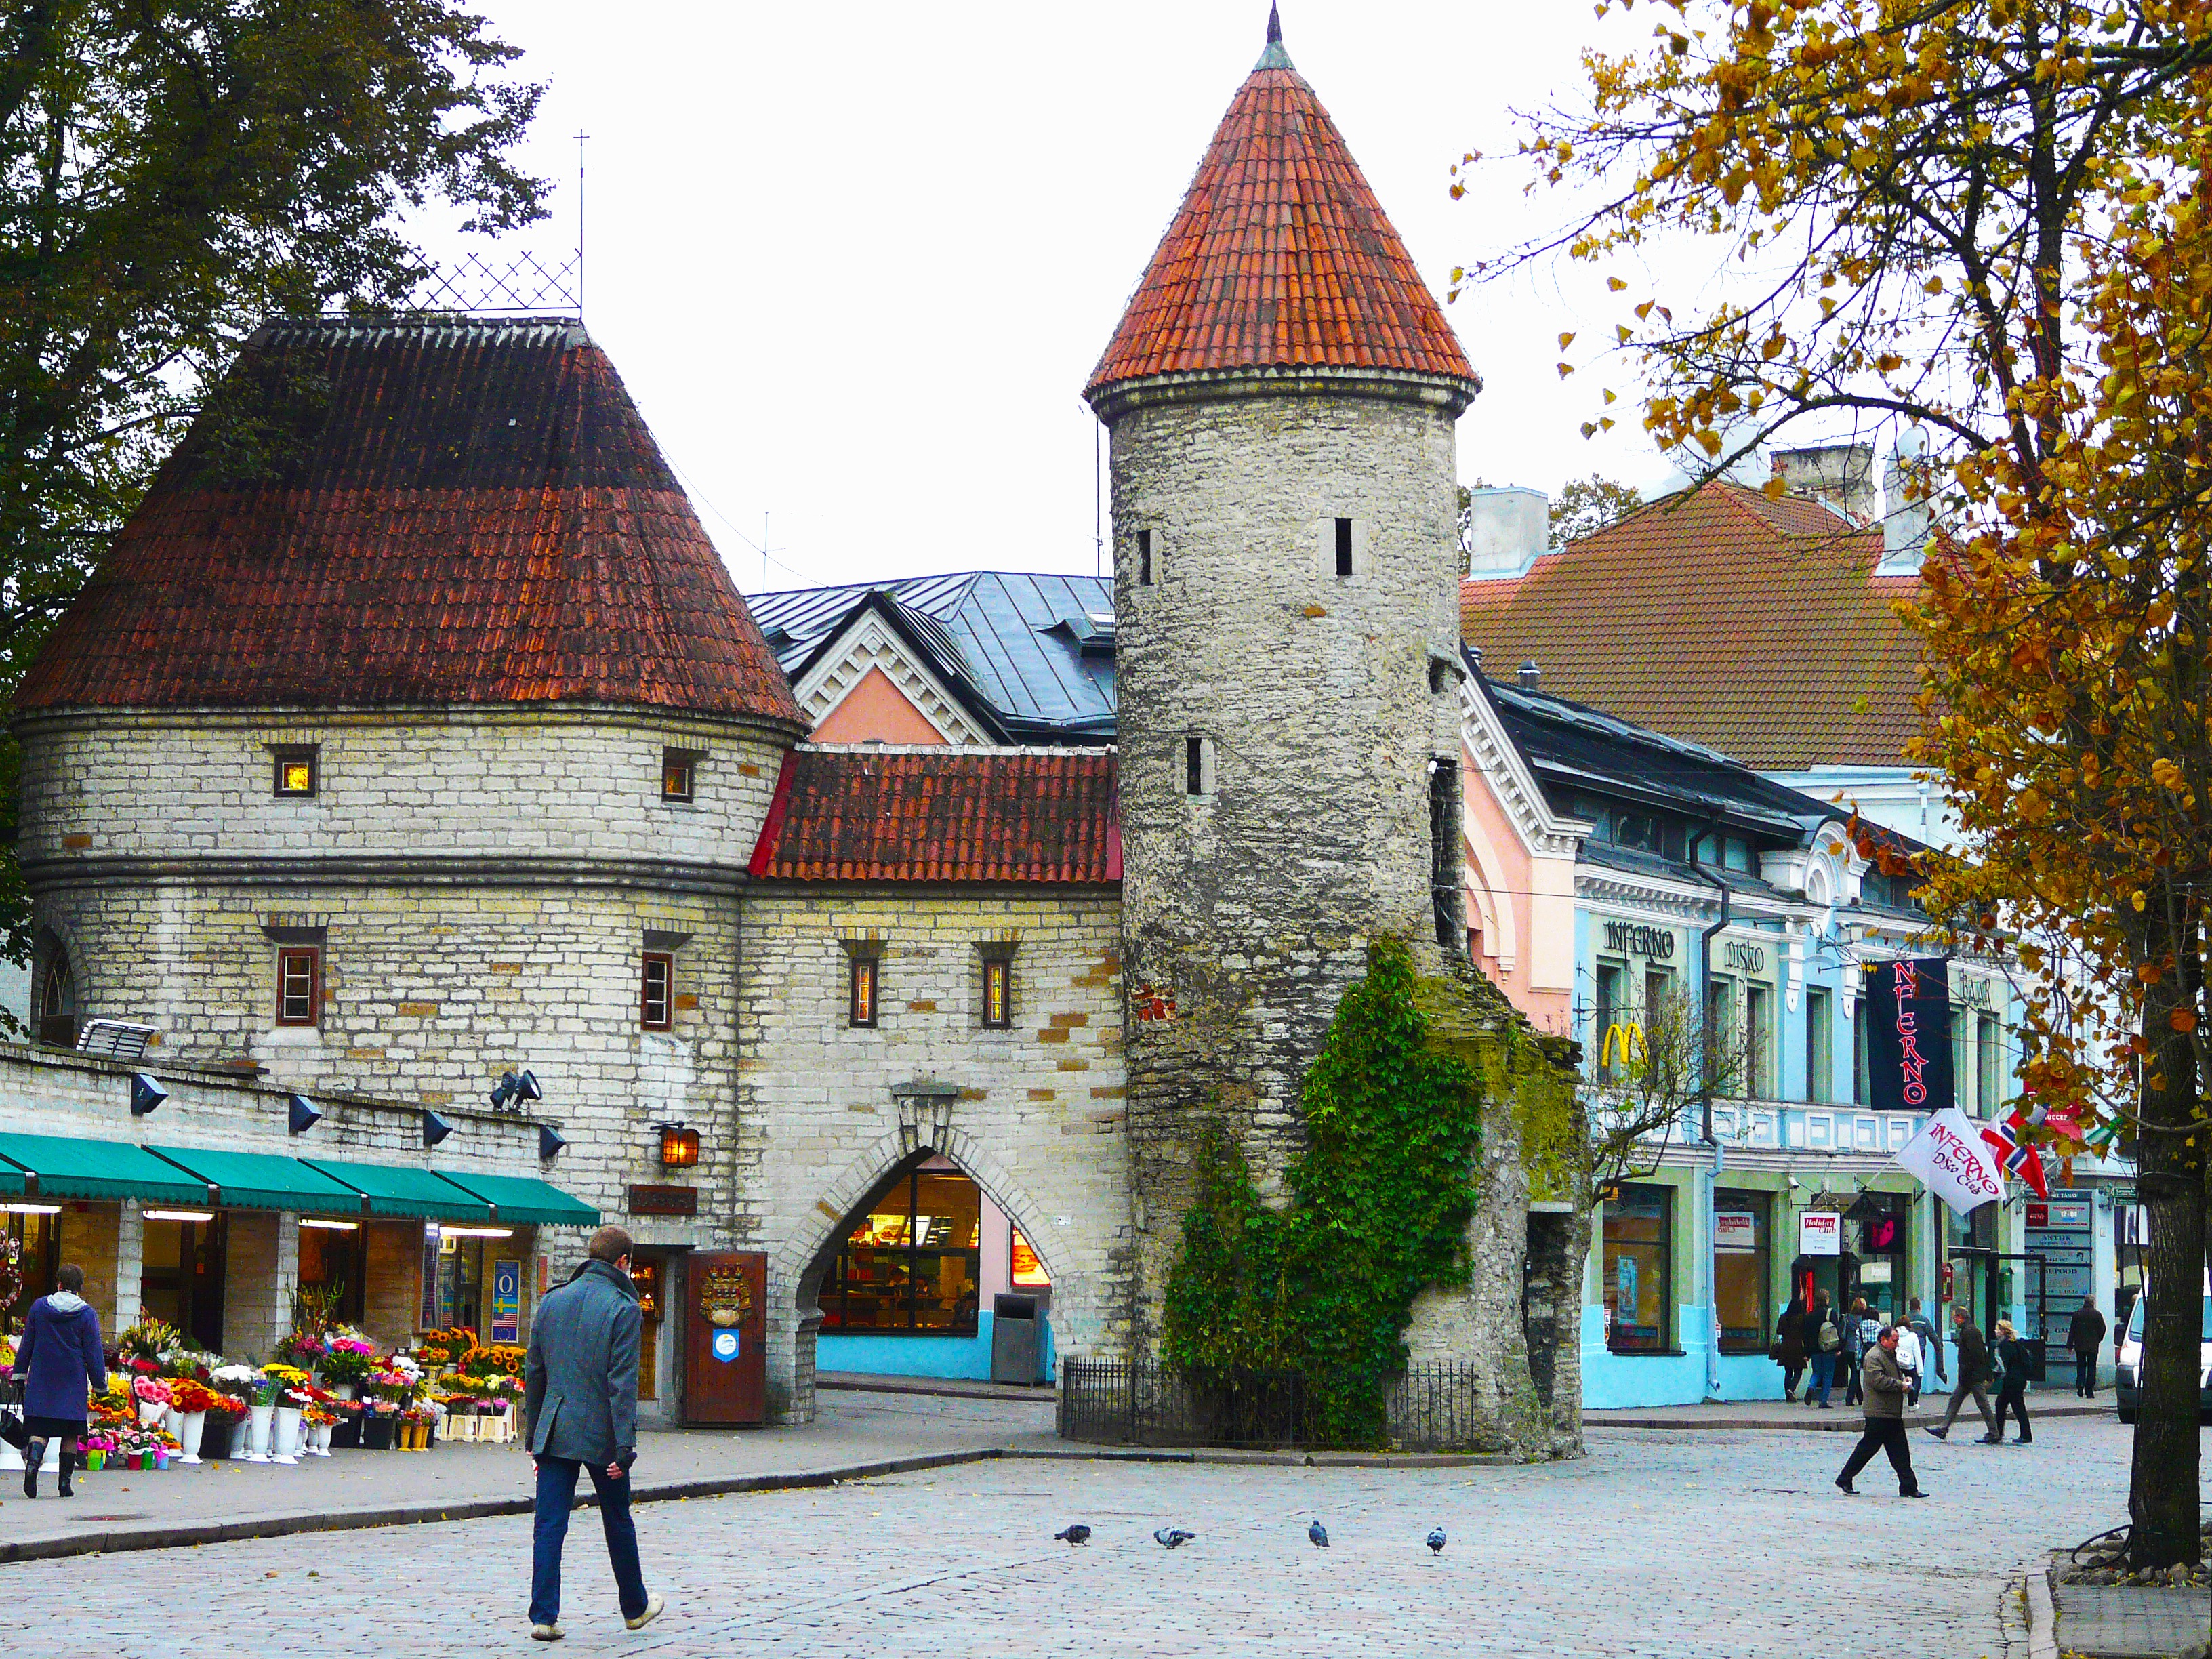
architecture, structure, town, building, chateau, old, city, village, landmark, church, historic, tourism, place of worship, old town, medieval, design, picturesque, beautiful, estonia, tallinn, neighbourhood, architecture design, old medieval town